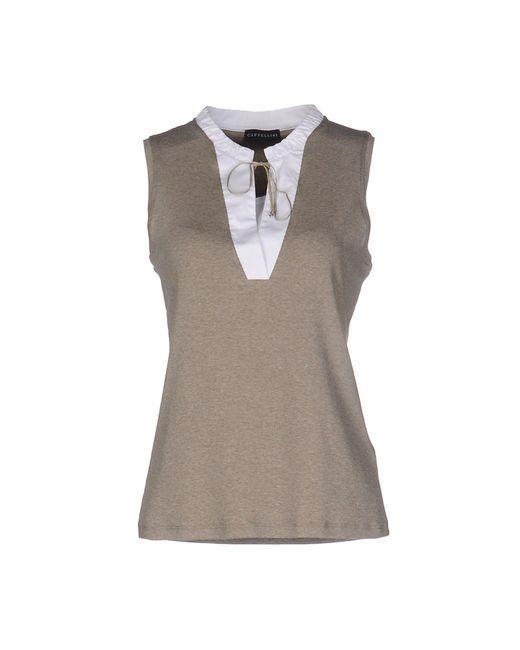
graues ärmelloses formelles Bürooberteil mit weißem Kragen